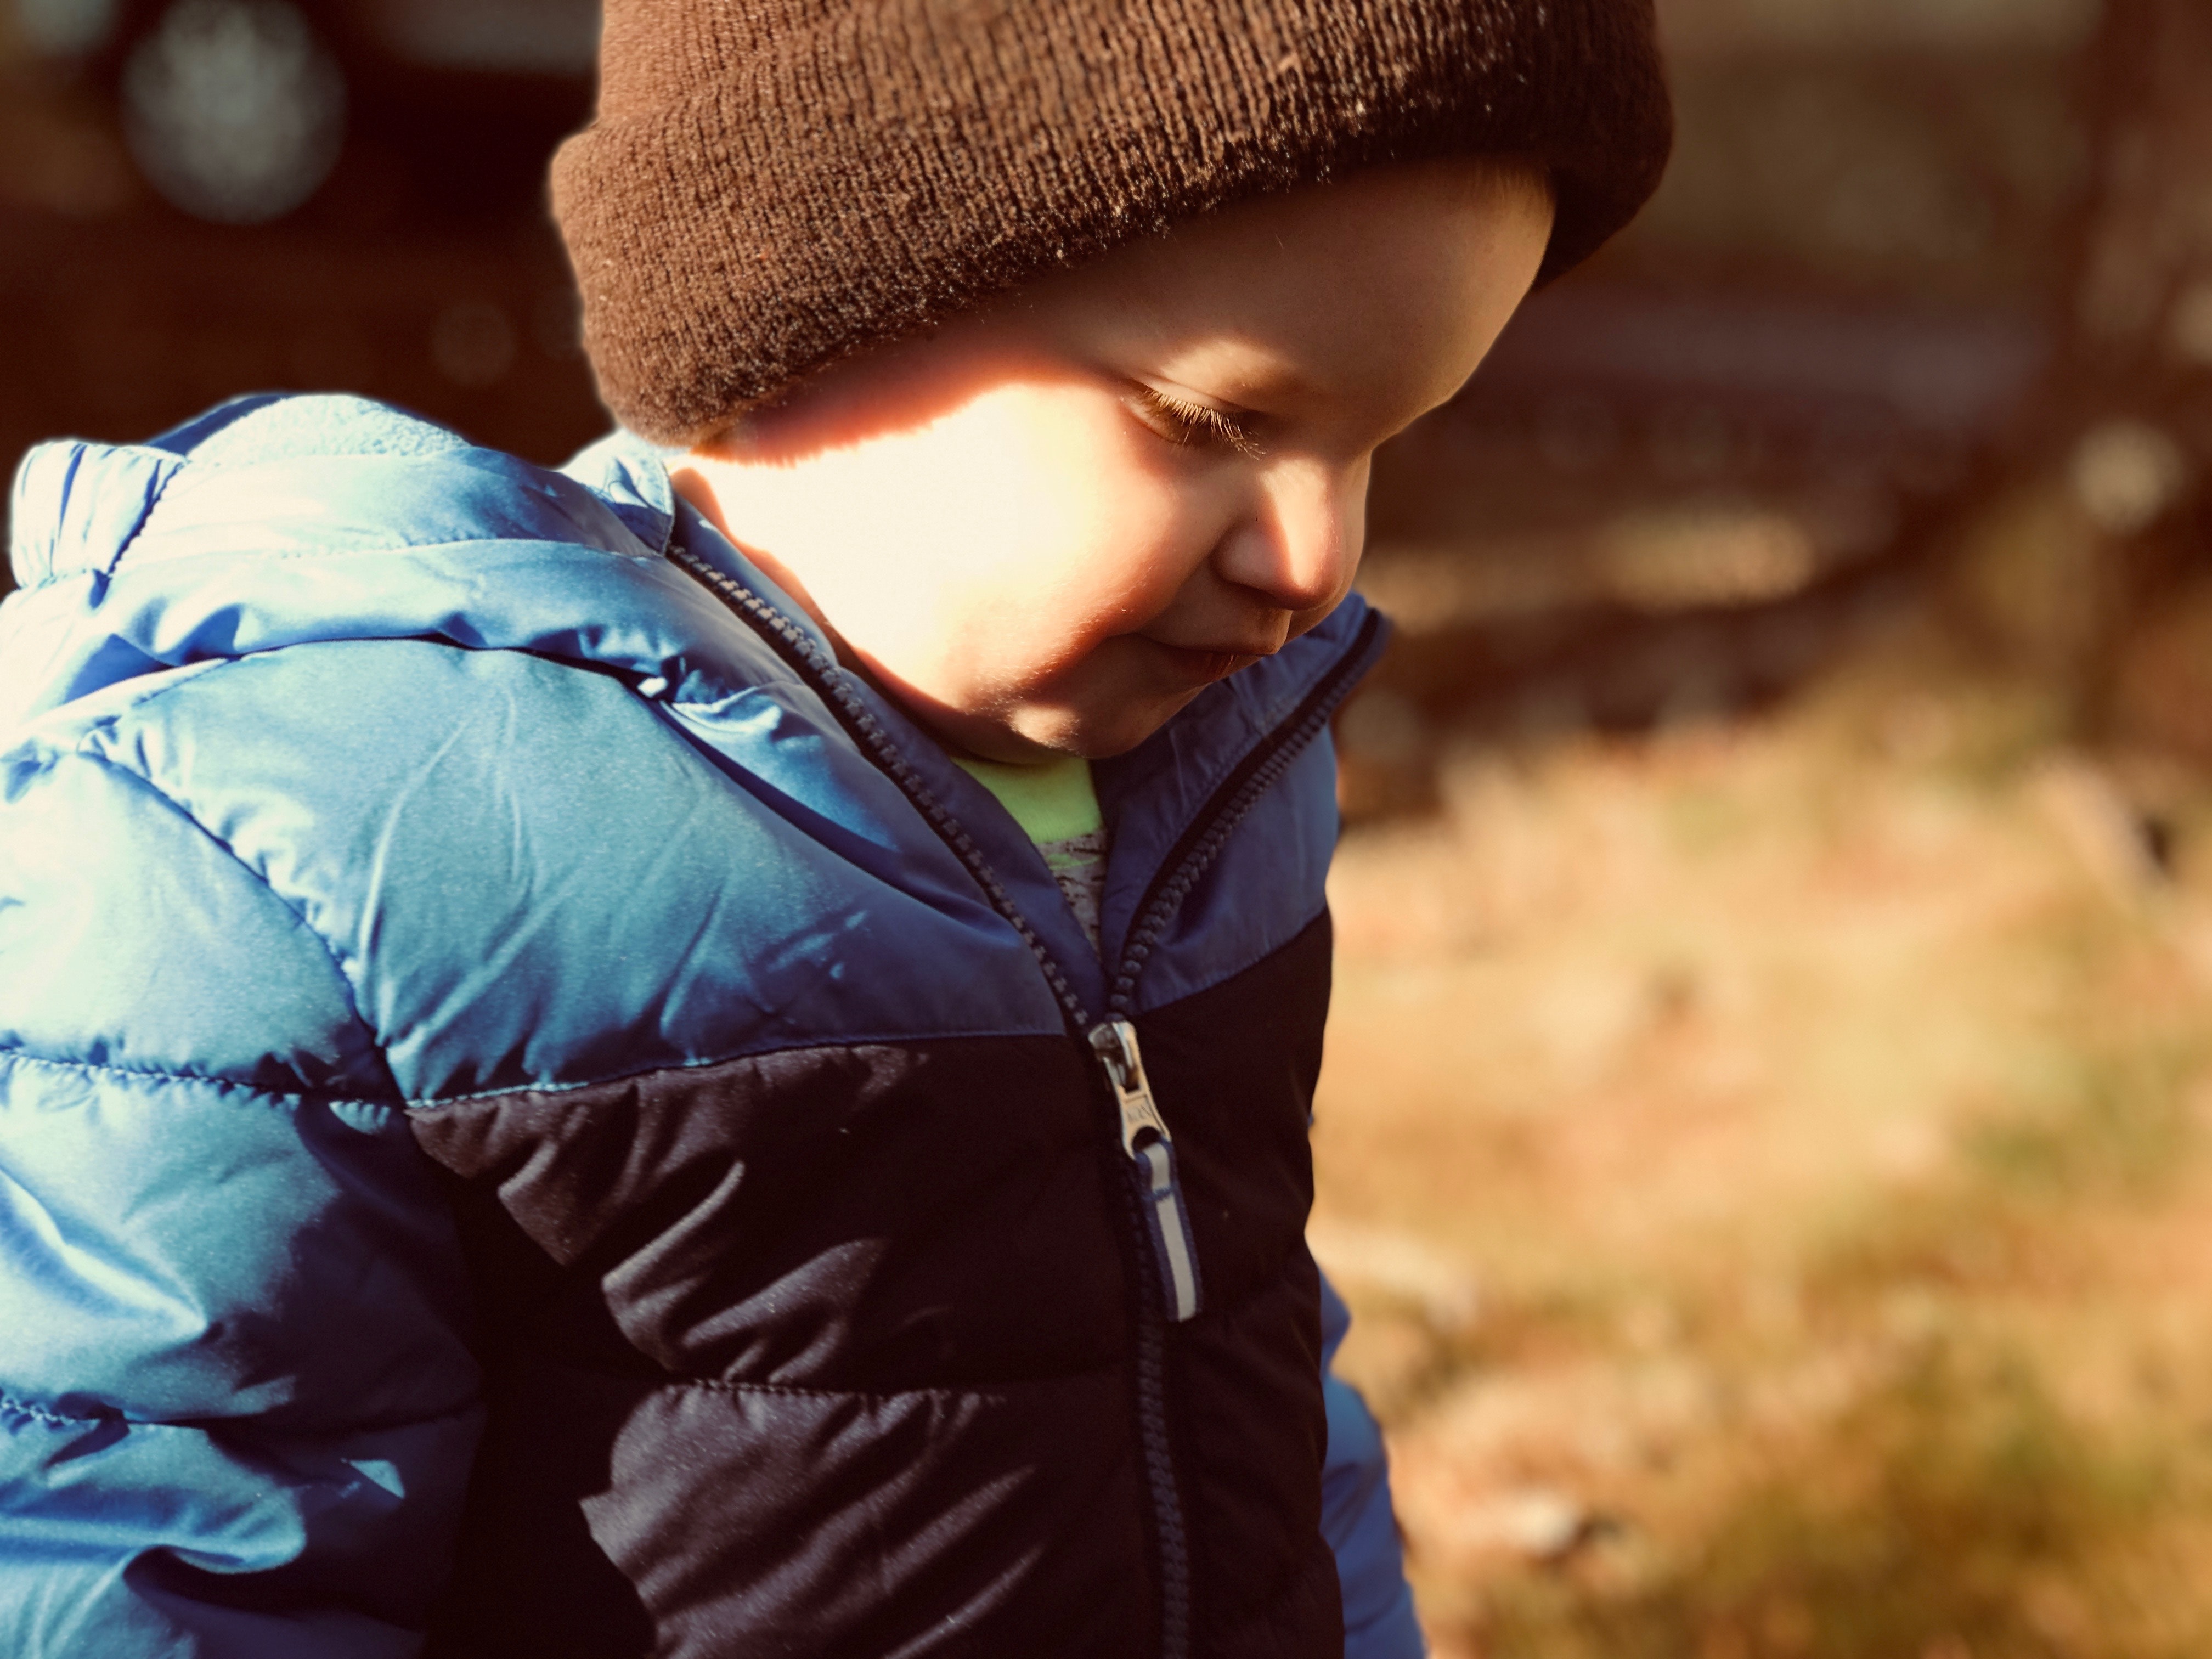
cool, beanie, cap, child, headgear, eye, photography, jacket, smile, outerwear, knit cap, sunlight, recreation, happy, toddler, fashion accessory, sleeve, hat